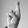
ASL letter: R